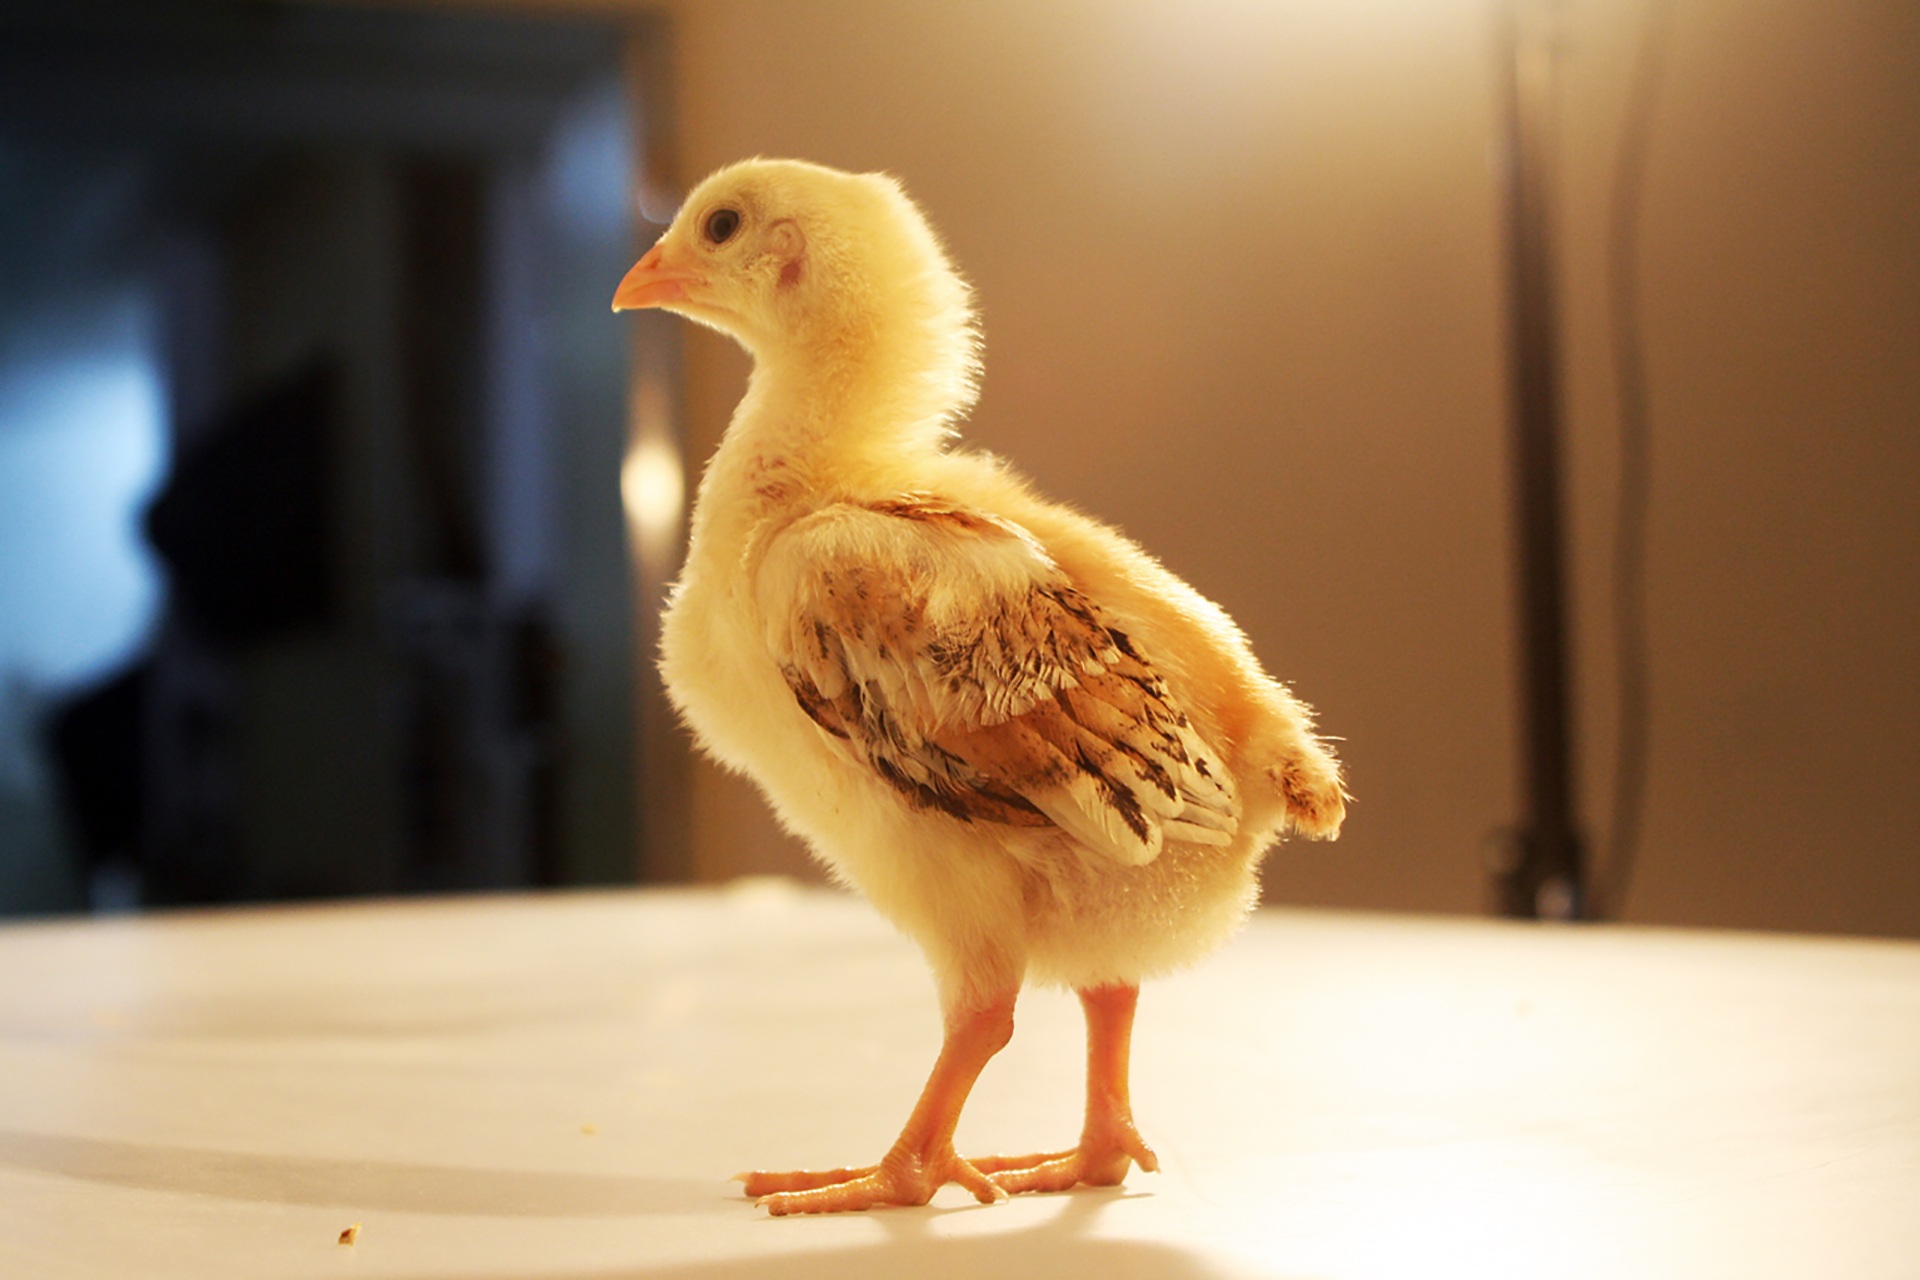
bird, wing, pet, beak, feather, chicken, fauna, close up, duck, vertebrate, water bird